Loi Ejercito

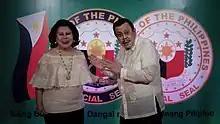
Estrada in 2016 with husband Joseph Estrada

During her tenure (2001–2007), she authored 121 bills and 13 resolutions, some of which have already been enacted into law: